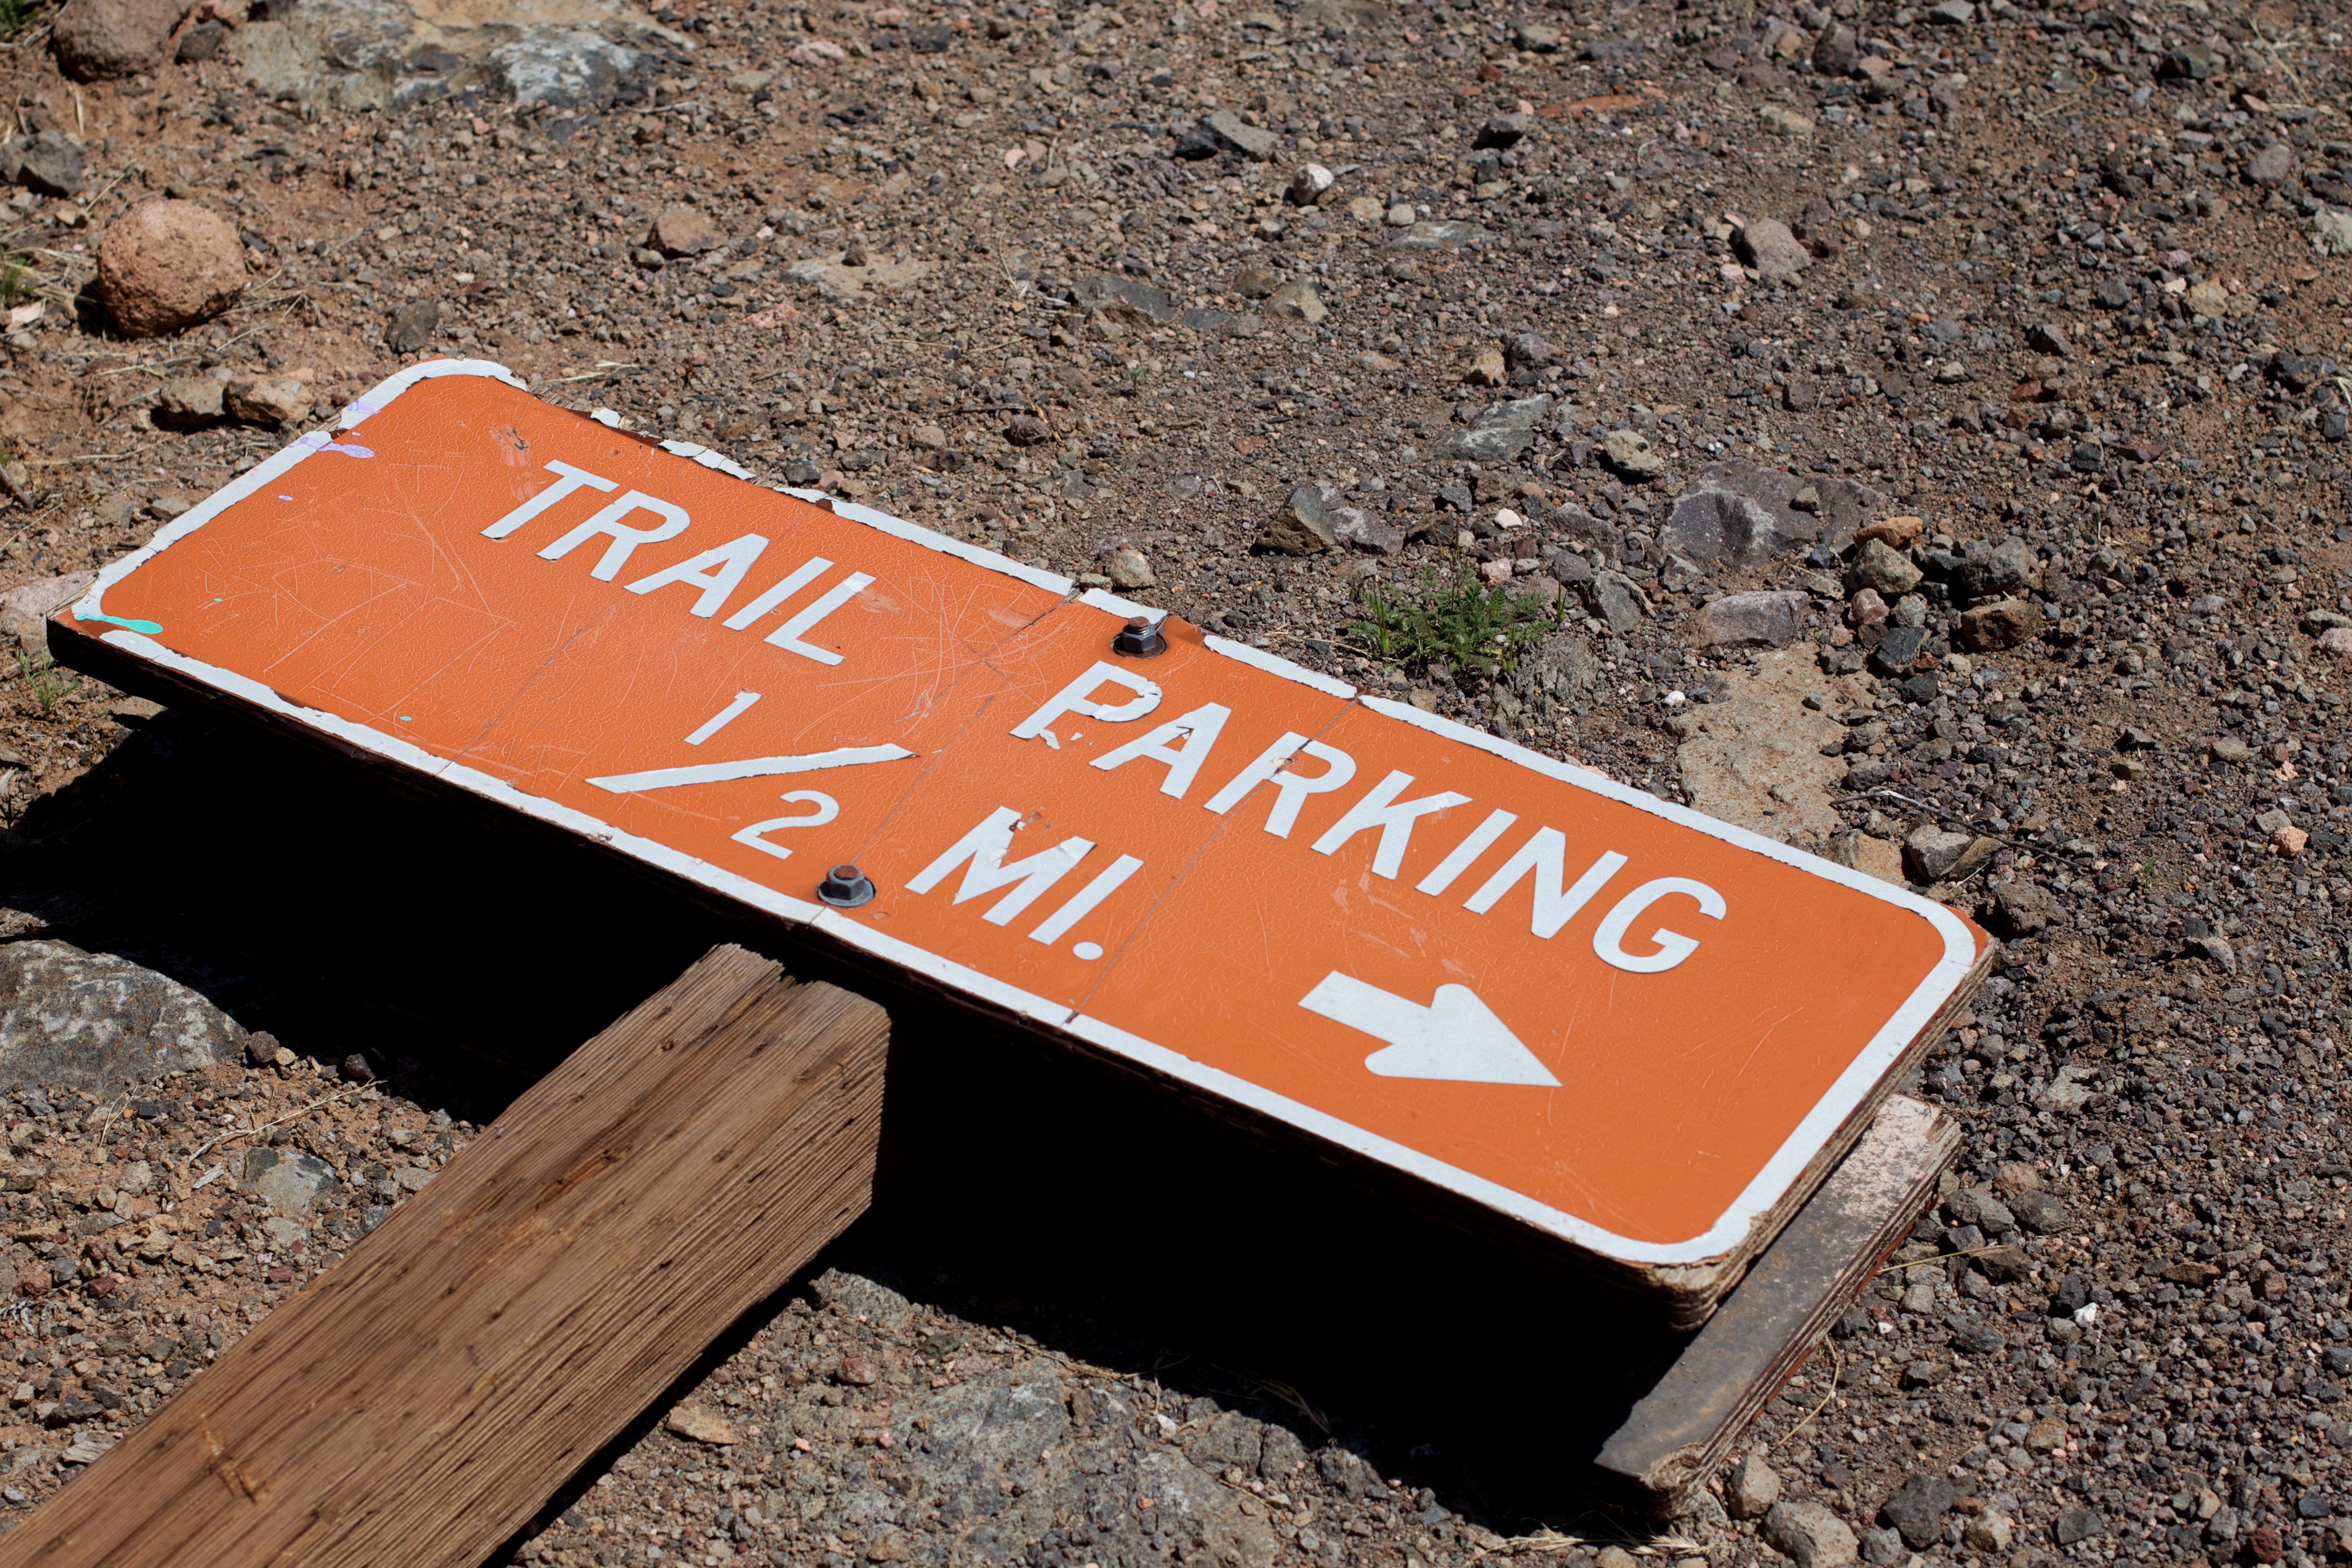
number, sign, red, soil, street sign, signage, lane, fossilcreek, traffic sign